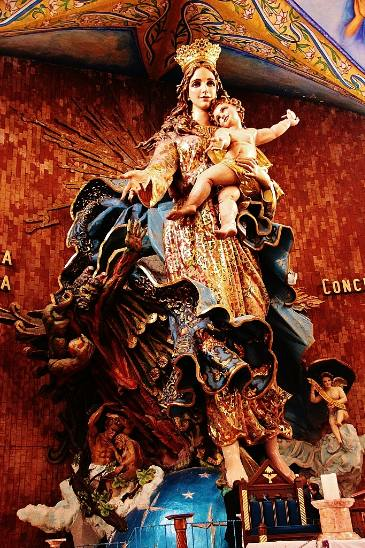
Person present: No